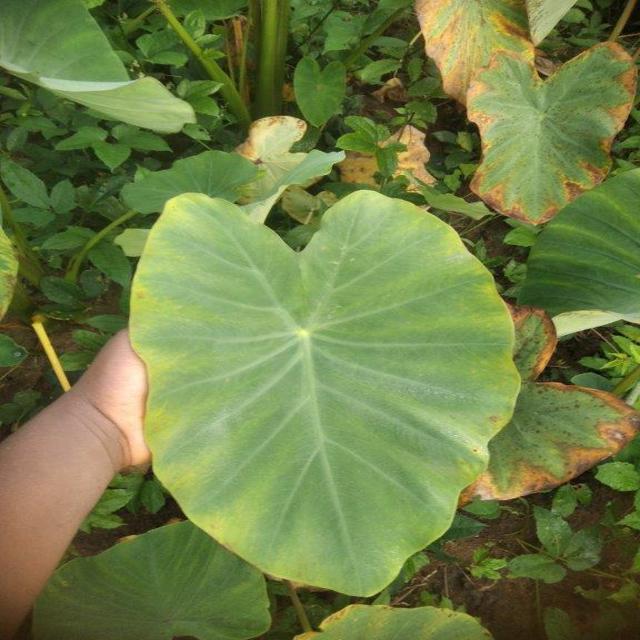
Label: Early_Blight